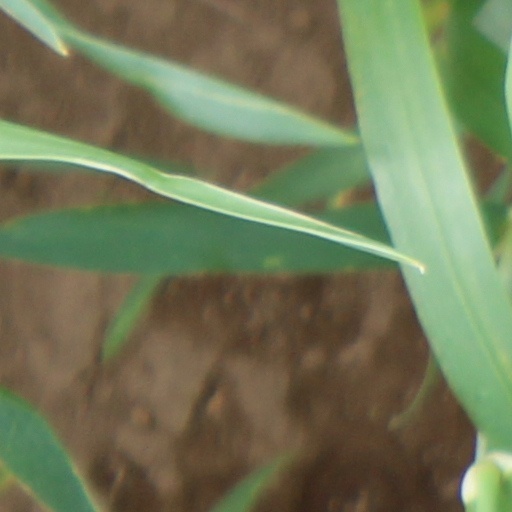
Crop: wheat